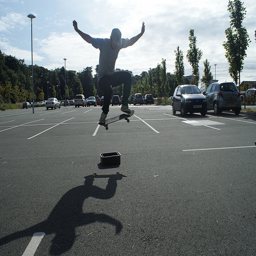
A man riding a skateboard through the air over a parking lot.
There is a skateboarder jumping over an obstacle
A skateboarder jumps an object in a parking lot.
A person on a skateboard jumping over something in a parking lot.
A person on a skateboard does an air trick.